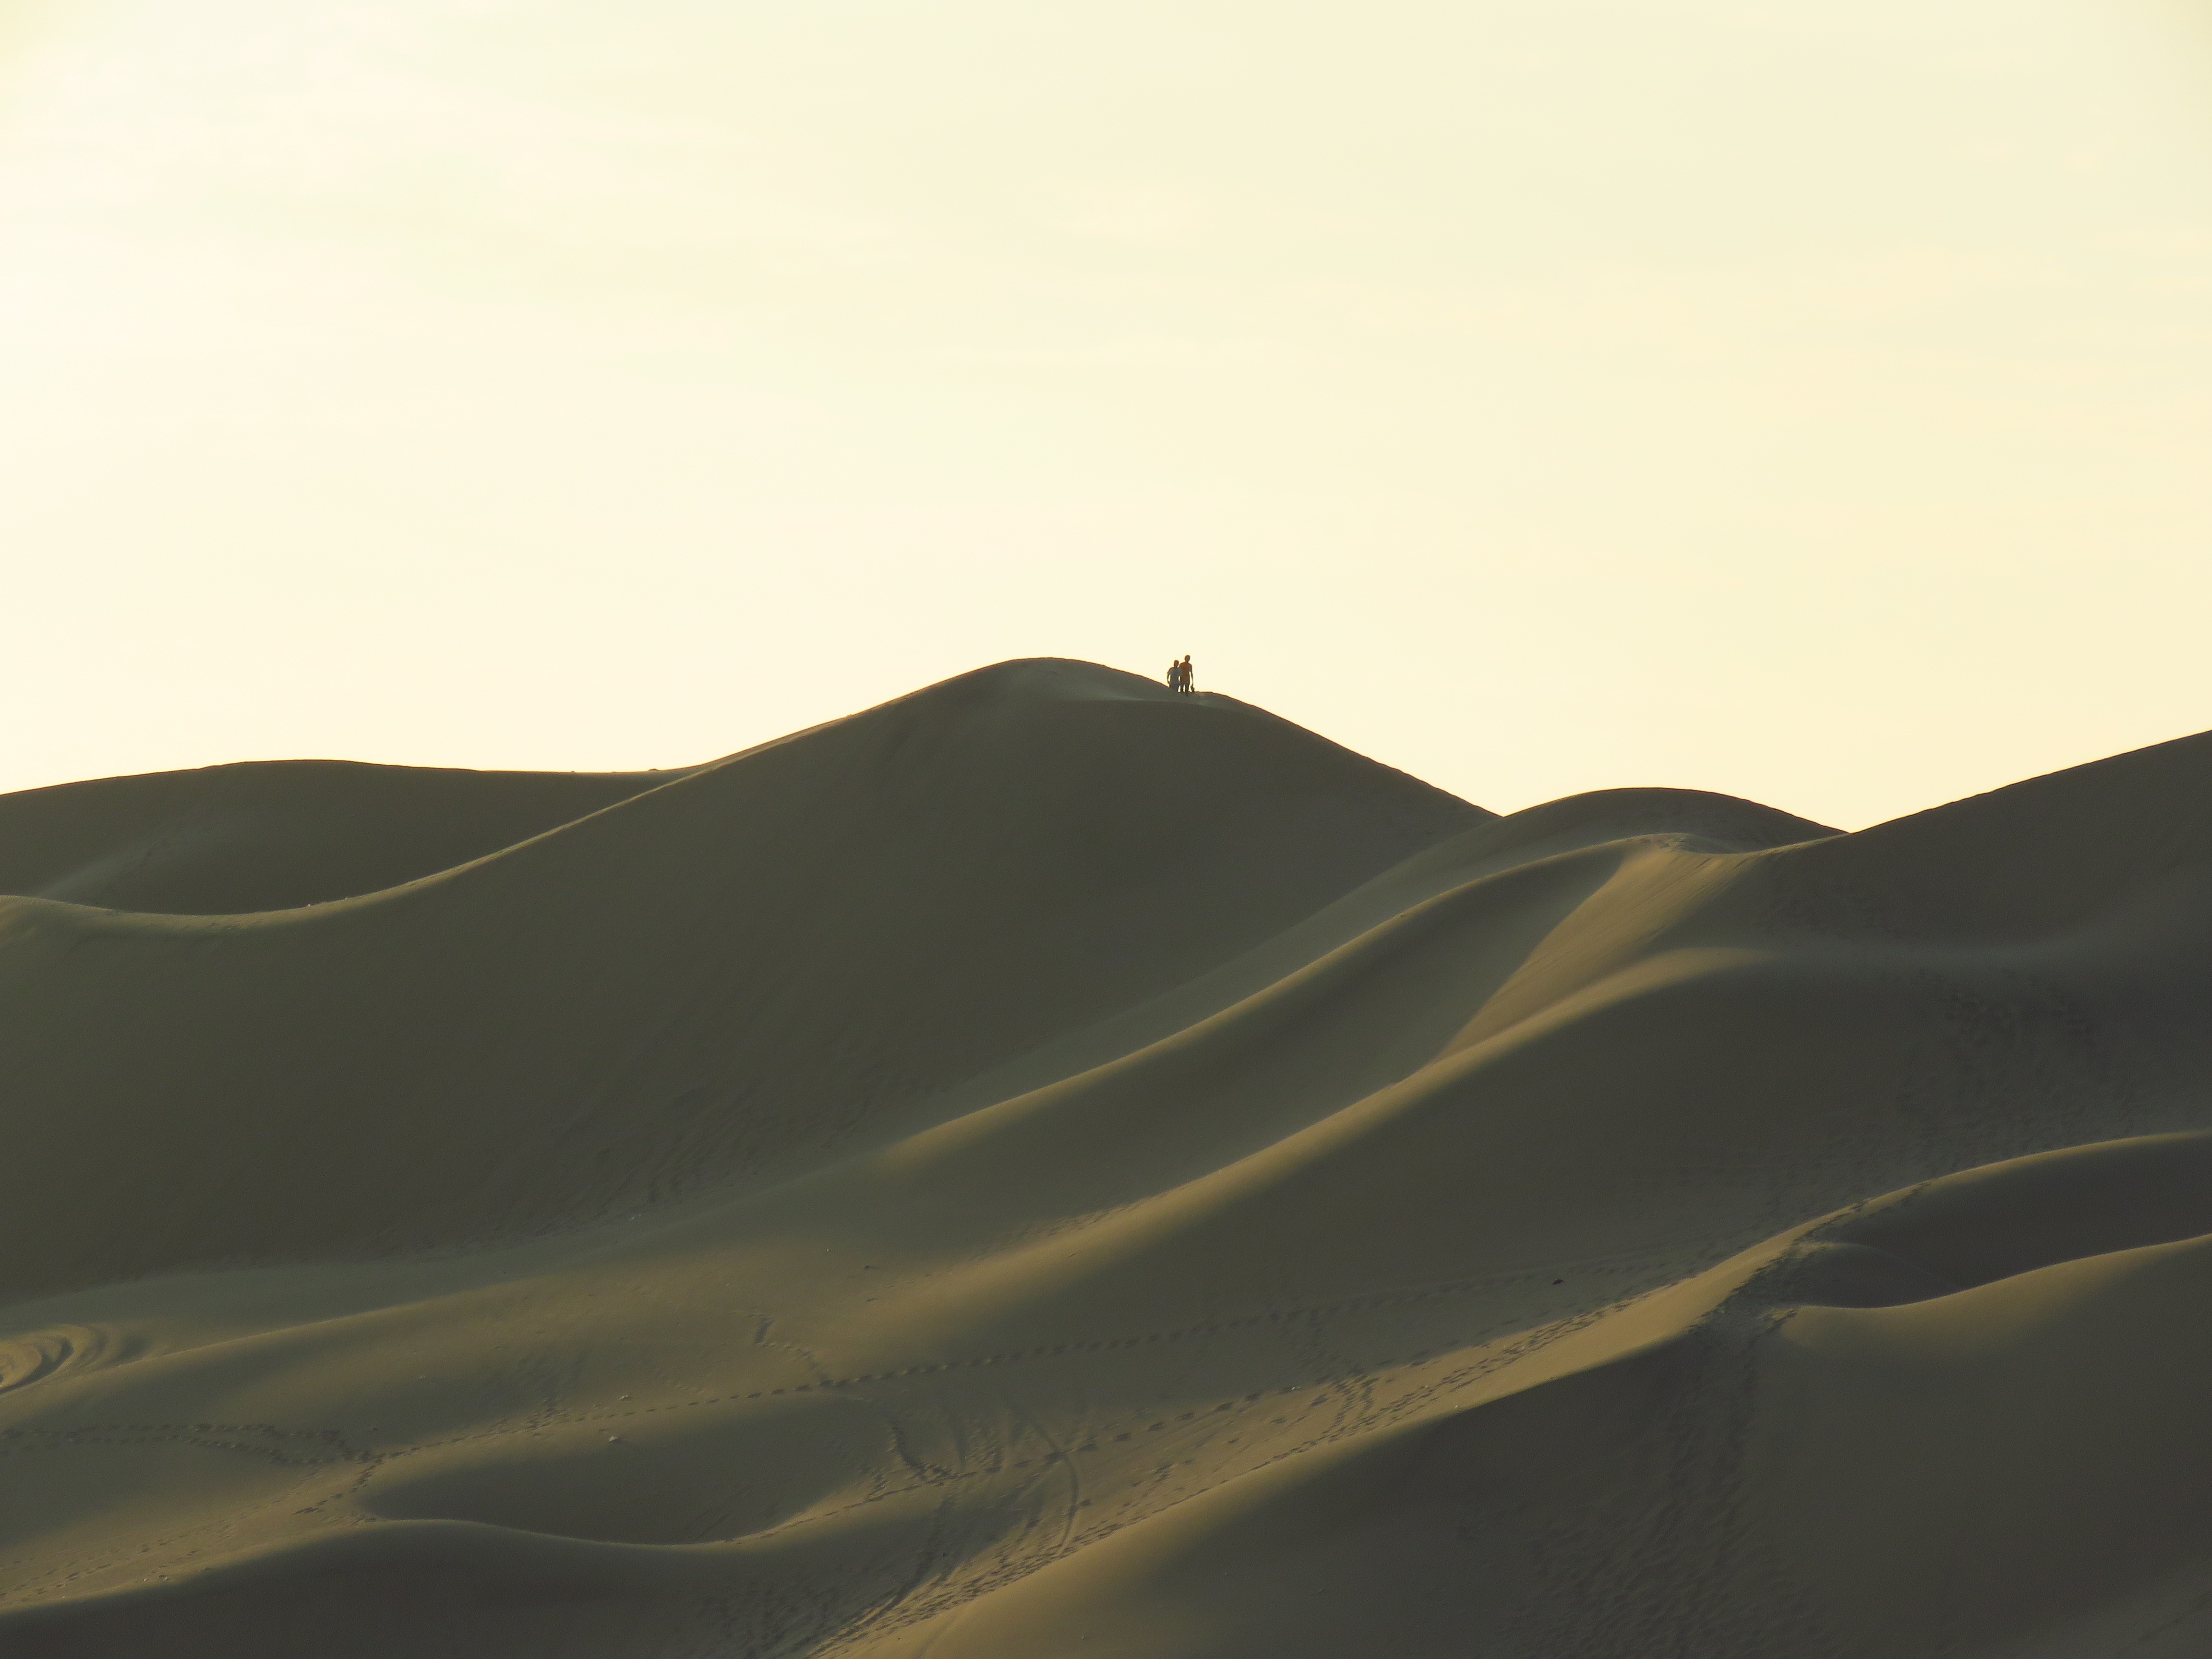
landscape, sand, people, desert, dune, walk, habitat, sahara, landform, erg, natural environment, geographical feature, aeolian landform